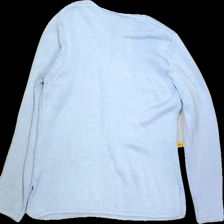
View: back
Type: Sweater
Category: Ladies
Brand: Soya/SoyaConcept
Colors: Blue
Material: 100% Acry
Cut: V-collar, Regular
Size: M
Trend: No trend
Stains: Yes
Damage: 4 Damages
Price range: <50
Recommended usage: Recycle